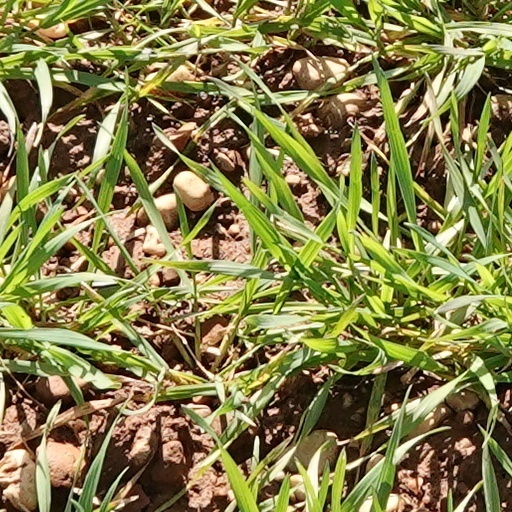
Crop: wheat